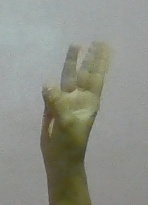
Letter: thaa